Battle of Mannheim (1799)

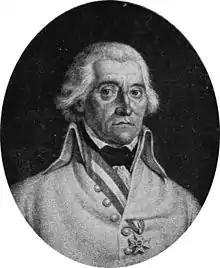
Friedrich von Hotze

Korsakov left Russia in May 1799 and arrived at Zürich with 29,463 men and 60 guns. The Russians irritated their allies by boasting that where the Austrians posted one battalion, they only needed one company. On Korsakov's right was Friedrich Joseph, Count of Nauendorf with 5,400 Austrians near Basel while Hotze was on his left with 23,000 Austrians holding the line of the Linth River. On Hotze's left was Franz Jellacic with a force near Chur. Seeing Charles move away from Switzerland, Masséna prepared to strike with 49,098 troops.